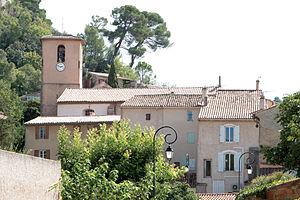
Meyrargues, Bouches-du-Rhône (France).
Meyrargues est une commune française, située dans le département des Bouches-du-Rhône en région Provence-Alpes-Côte d'Azur. Elle fait partie de la métropole d'Aix-Marseille-Provence depuis le 1ᵉʳ janvier 2016.